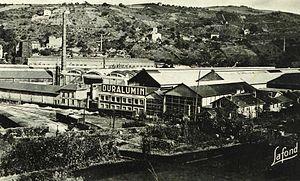
Usine Duralumin, Rive-de-Gier
Rive-de-Gier est une commune française située dans le département de la Loire en région Auvergne-Rhône-Alpes.